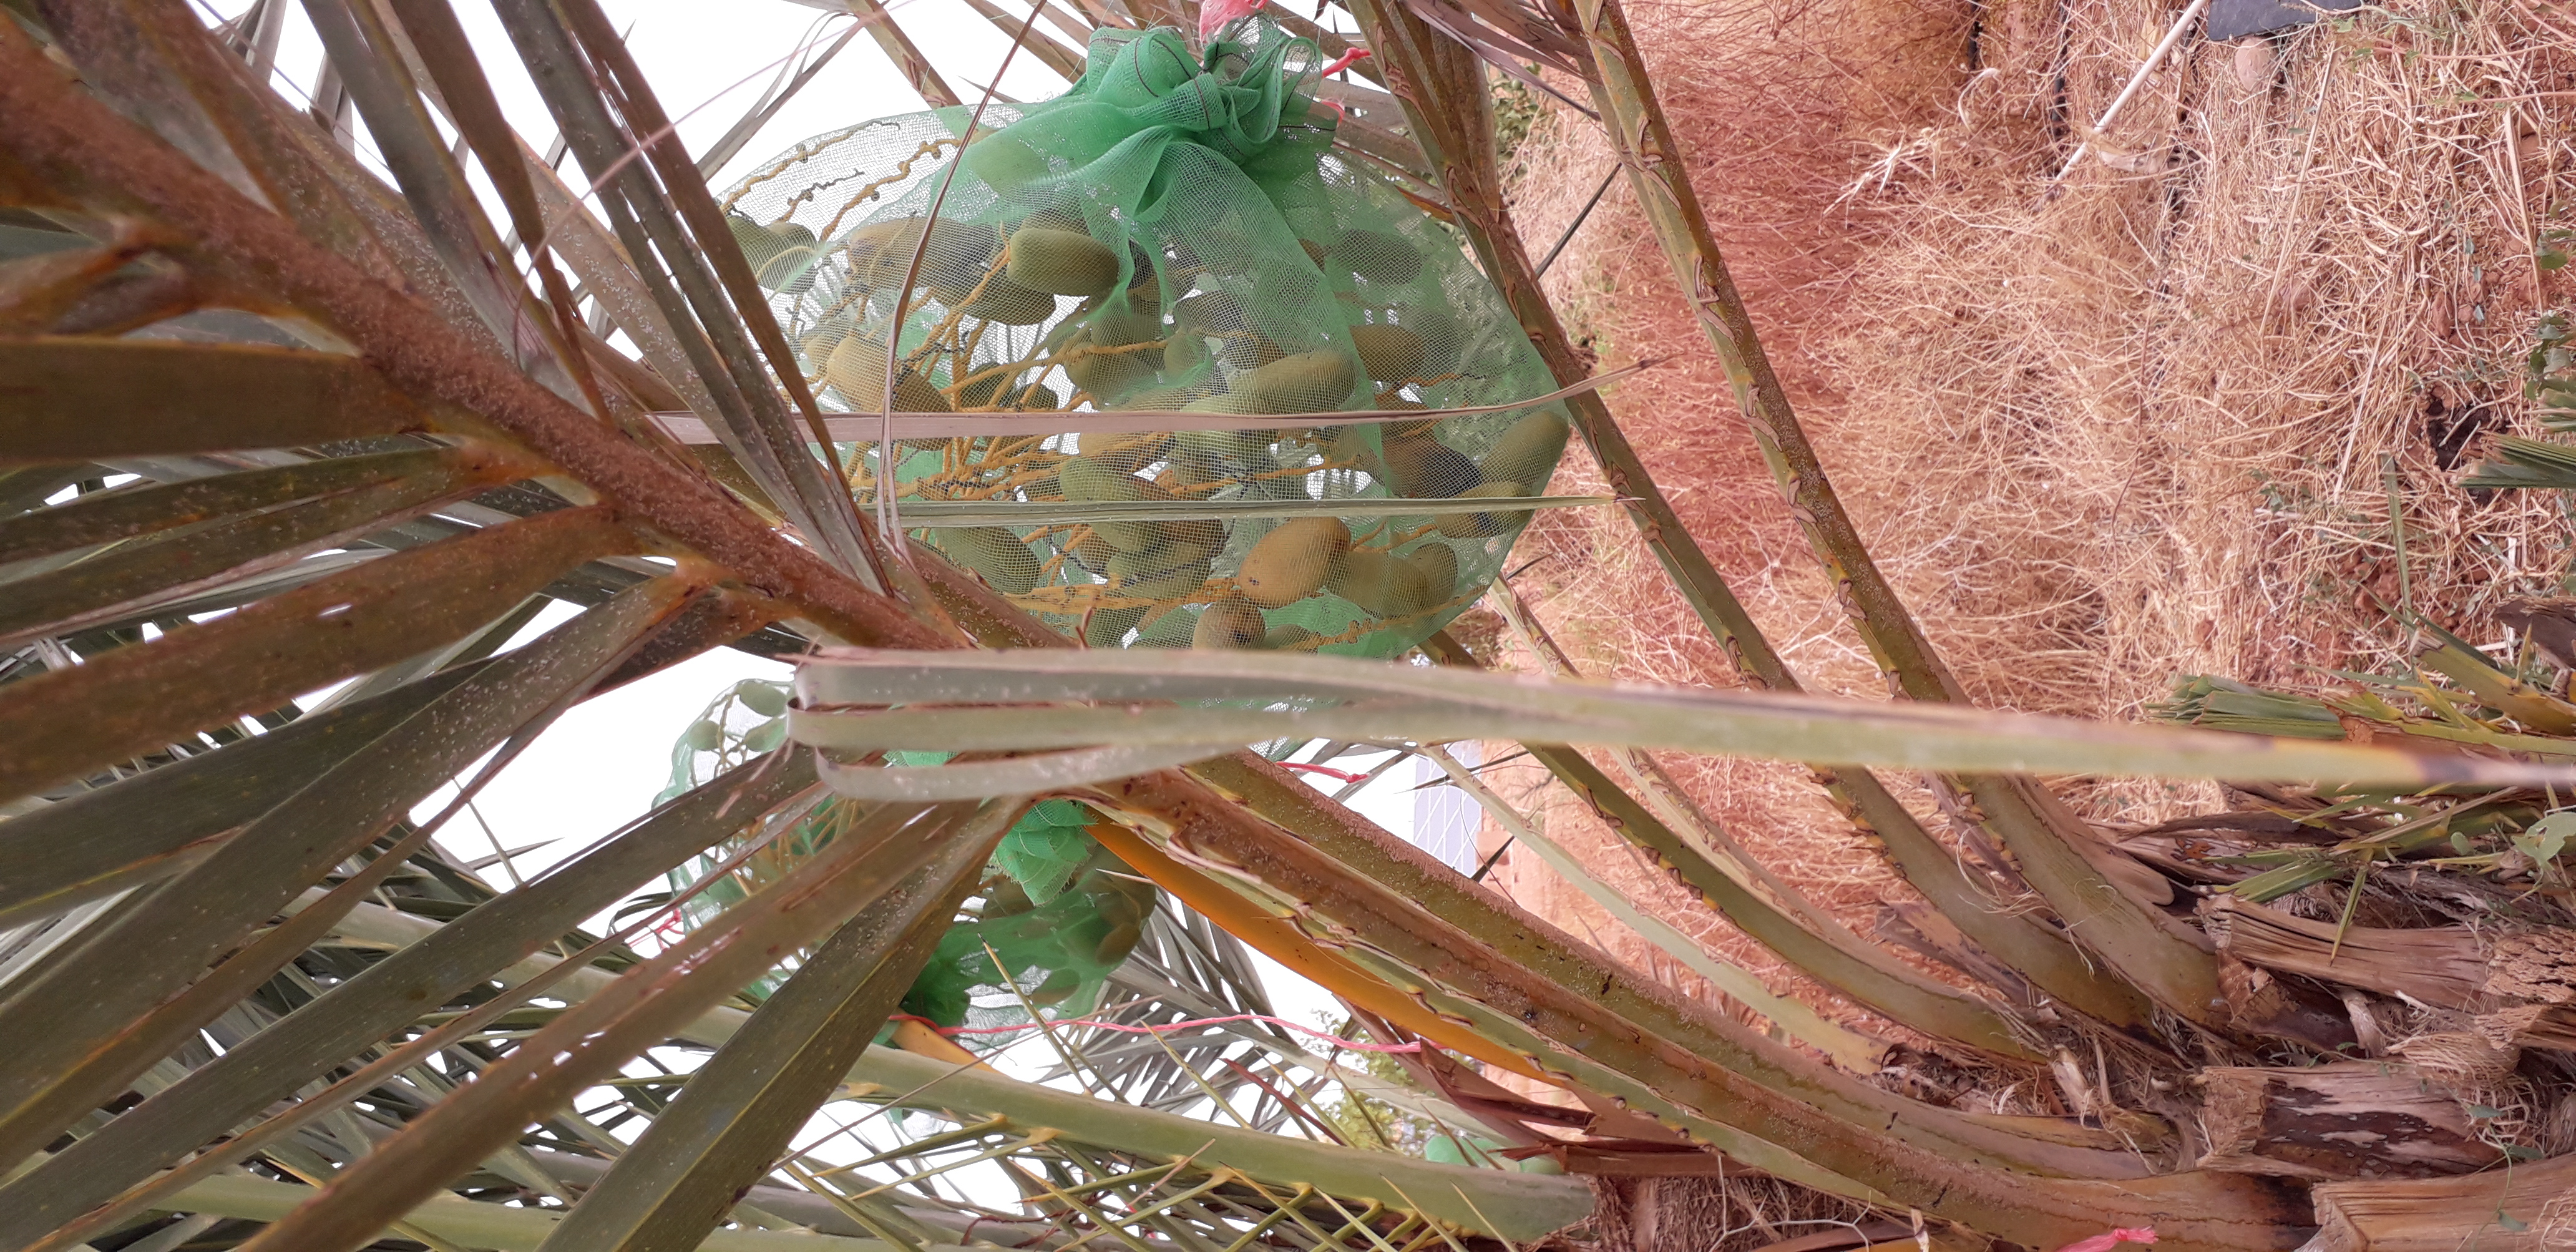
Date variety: Boumajhoul